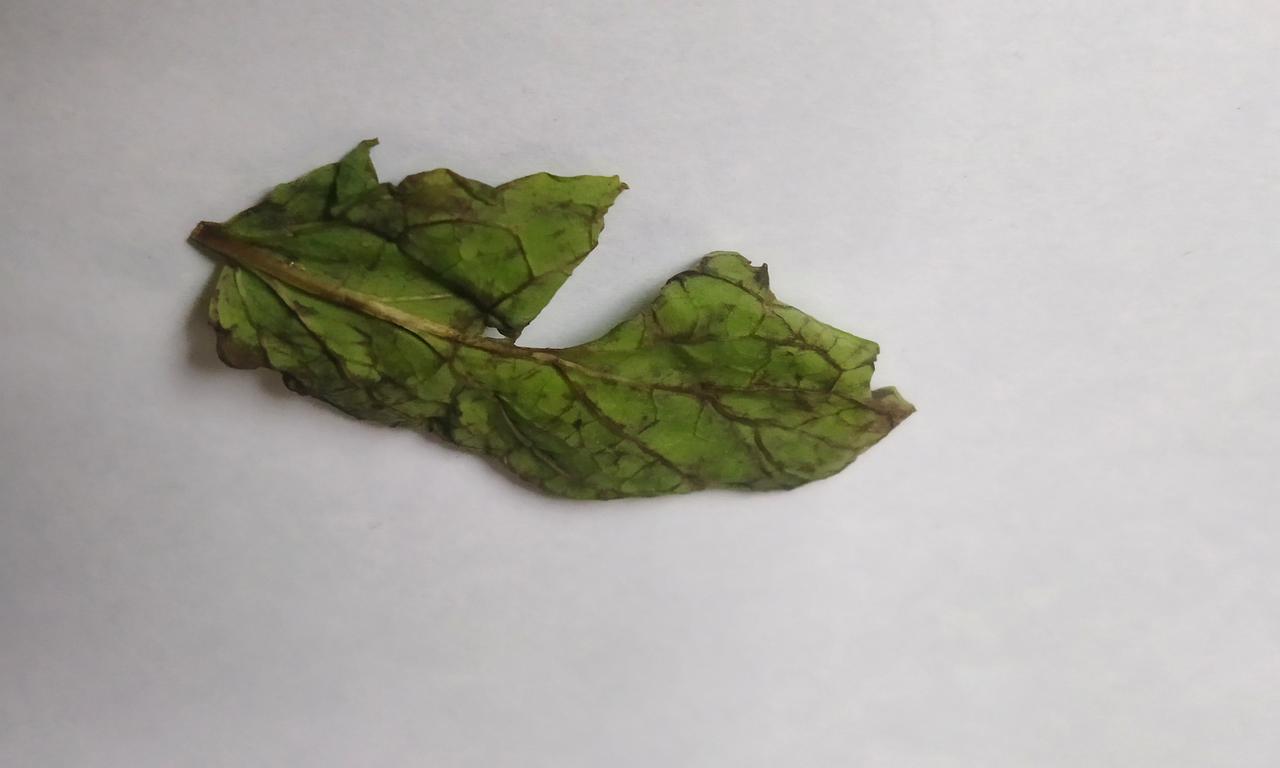
Label: Spoiled